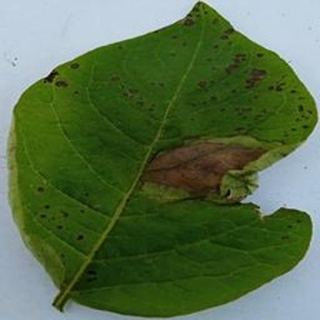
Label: potato_late_blight